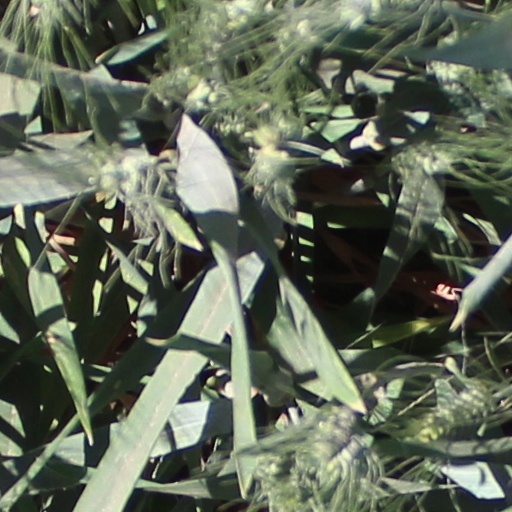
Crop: wheat